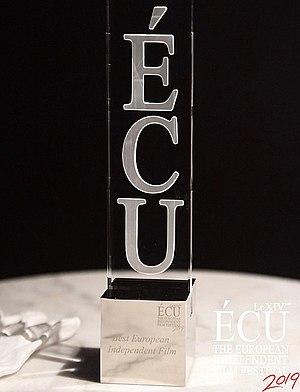
Prix d'ÉCU 2019